Bill Paxton

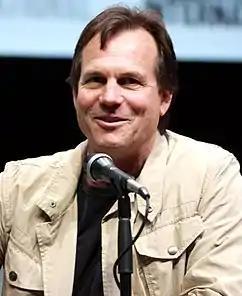
Paxton at the 2013 San Diego Comic-Con

William Paxton (May 17, 1955 – February 25, 2017) was an American actor, filmmaker and musician. A versatile character actor known for his distinctive Texan drawl and everyman screen persona, he was a four-time Golden Globe Award and a Primetime Emmy Award nominee, among other accolades.